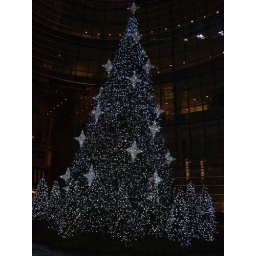
The Christmas tree in the Bloomberg building courtyard.